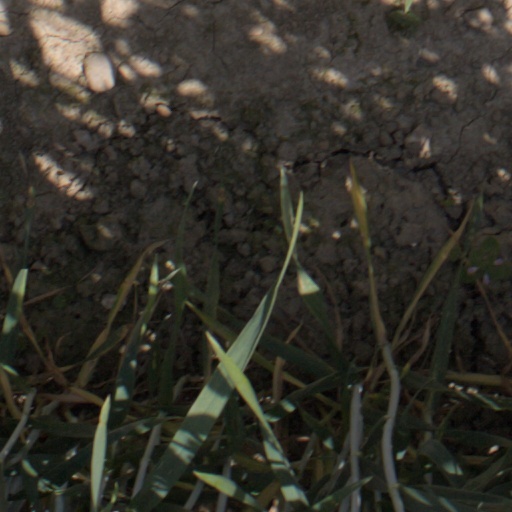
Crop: wheat